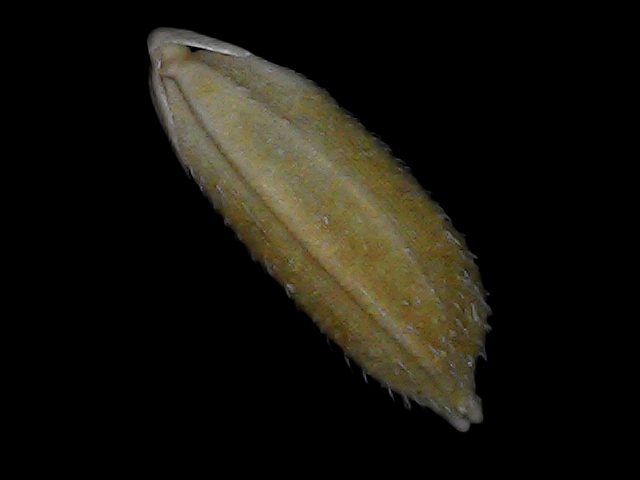
Rice variety: Bd93